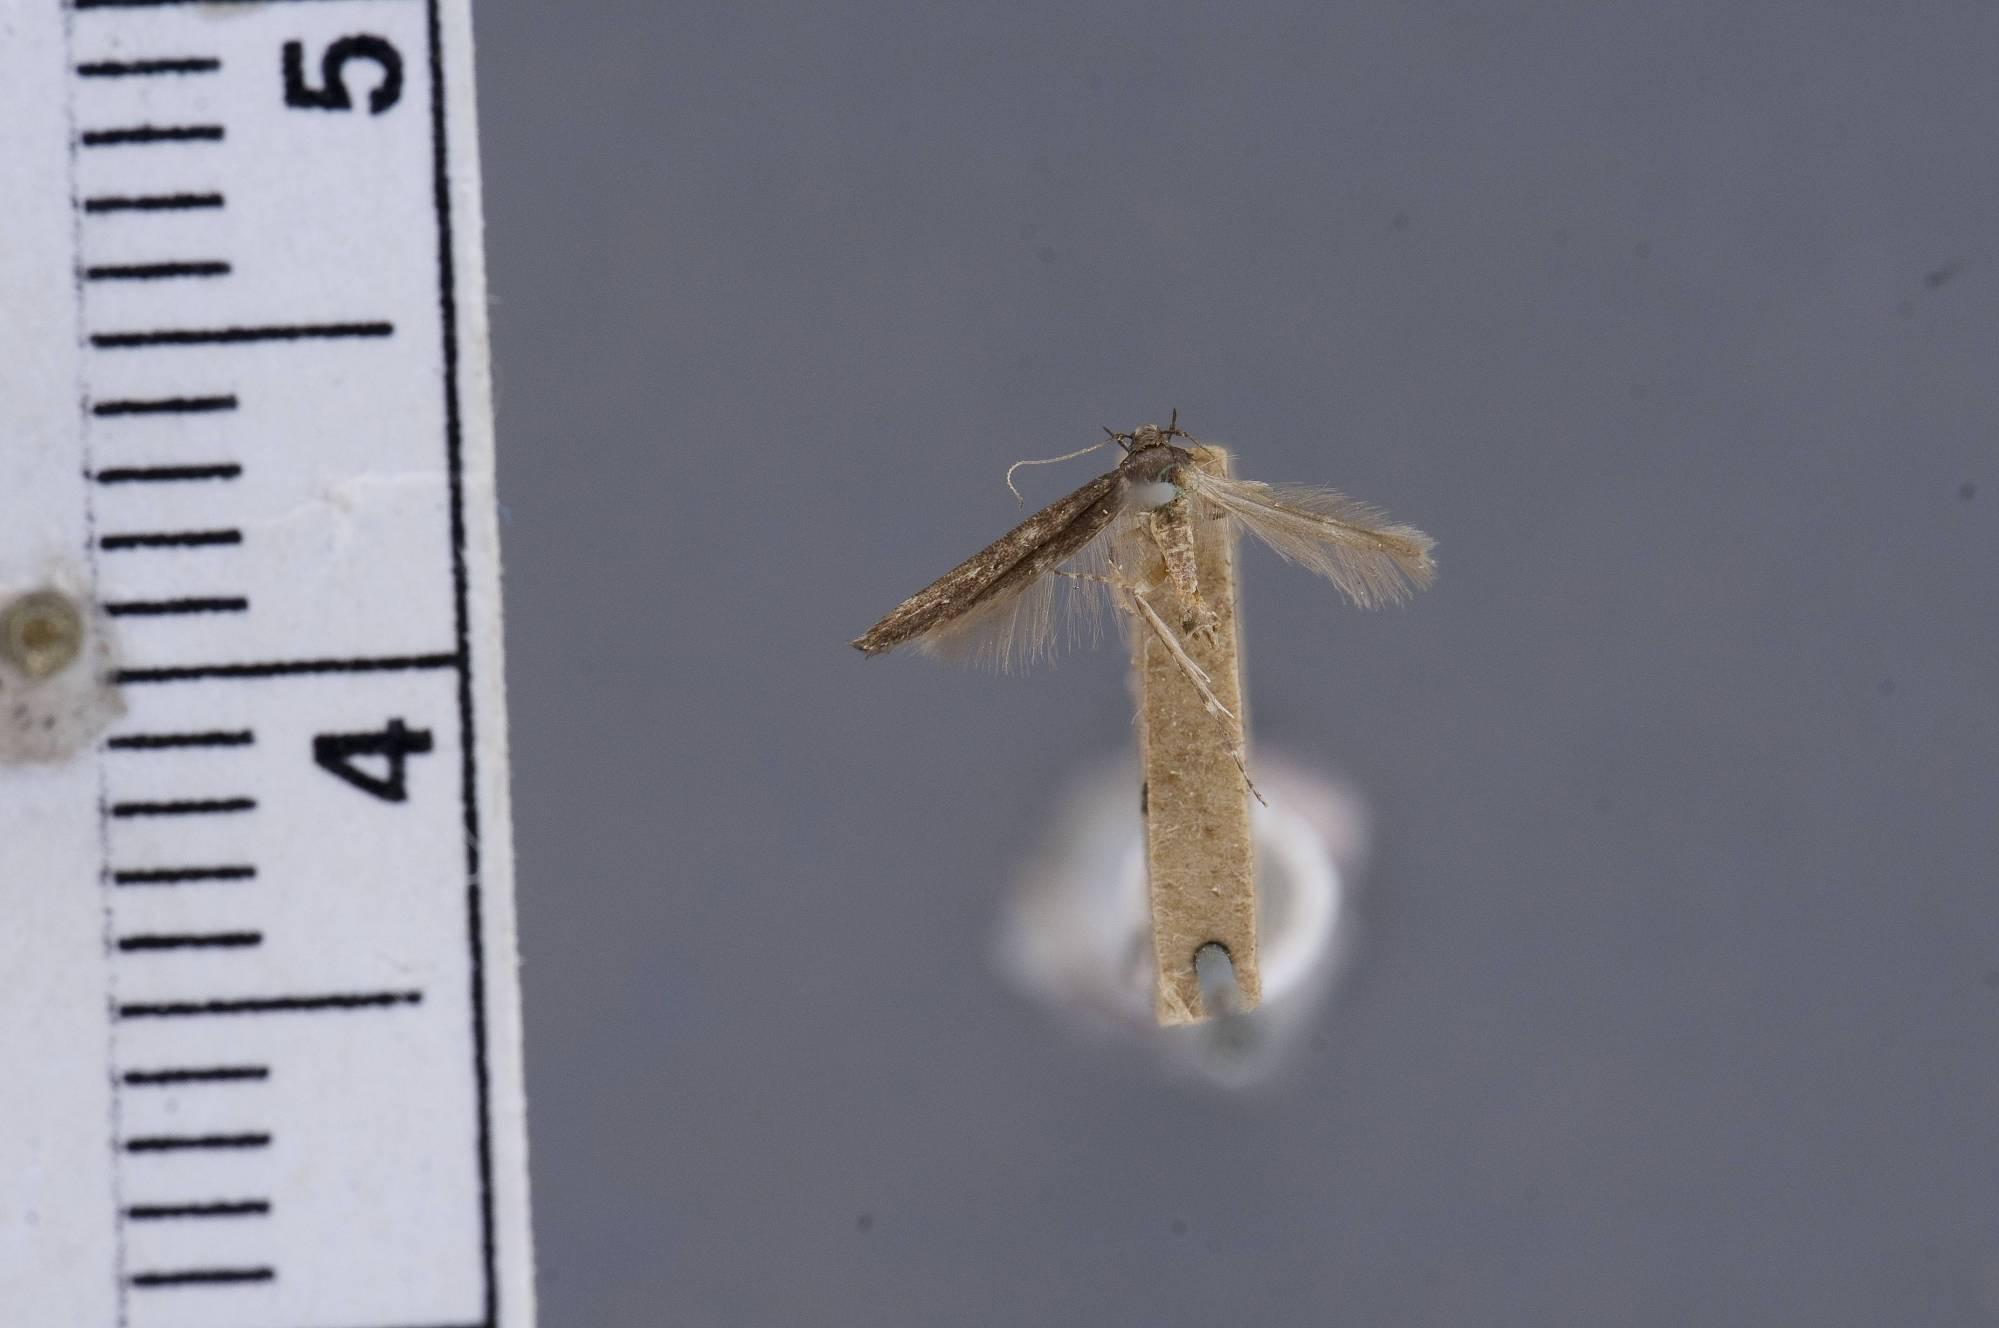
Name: Perimede erransella
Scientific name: Perimede erransella Chambers, 1874
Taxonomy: Animalia, Arthropoda, Insecta, Lepidoptera, Glossata, Cosmopterigidae, Chrysopeleiinae
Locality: [Not Stated], Kentucky, United States
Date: [Not Stated]